Marriage in the works of Jane Austen

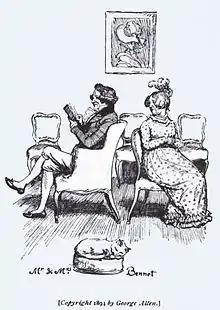
Mr and Mrs Bennet, after 20 years of marriage (Hugh Thomson, 1894).

In all her novels, Jane Austen highlights the choice faced by women of the small gentry: marry or remain dependent on their family. Marriage was often the primary way for women to gain independence, as under English law, unmarried women were legally under the control of their fathers or other male relatives. However, in an era where the number of women exceeded that of men, finding an acceptable suitor, could become a significant concern.